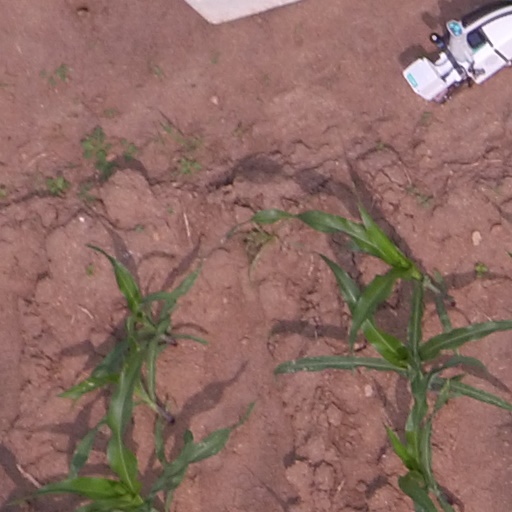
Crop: maize; corn